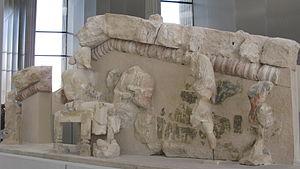
Le musée de l'Acropole d'Athènes est un des principaux musées archéologiques d'Athènes en Grèce. Il dépend du ministère grec de la Culture. Le président de son conseil d'administration est Dimitrios Pandermalis.
Le « dépôt des Perses », souvent appelé par son équivalent allemand Perserschutt, désigne les vestiges de sculptures et d'éléments architecturaux brisés ou endommagés par l'armée perse de Xerxès Iᵉʳ sur l'acropole d'Athènes en 480 av. J.-C., lors de la seconde guerre médique et mis au jour à la fin du XIXᵉ siècle sur la terrasse est de l'Acropole et dans la zone comprise entre le Parthénon et l'Érechthéion.
L’Hécatompédon ou Hécatompédos, « temple de cent pieds », est un temple grec de l'époque archaïque, construit en calcaire, qui occupait, sur l'acropole d'Athènes, entre -570 et -490, l'emplacement du Parthénon actuel.